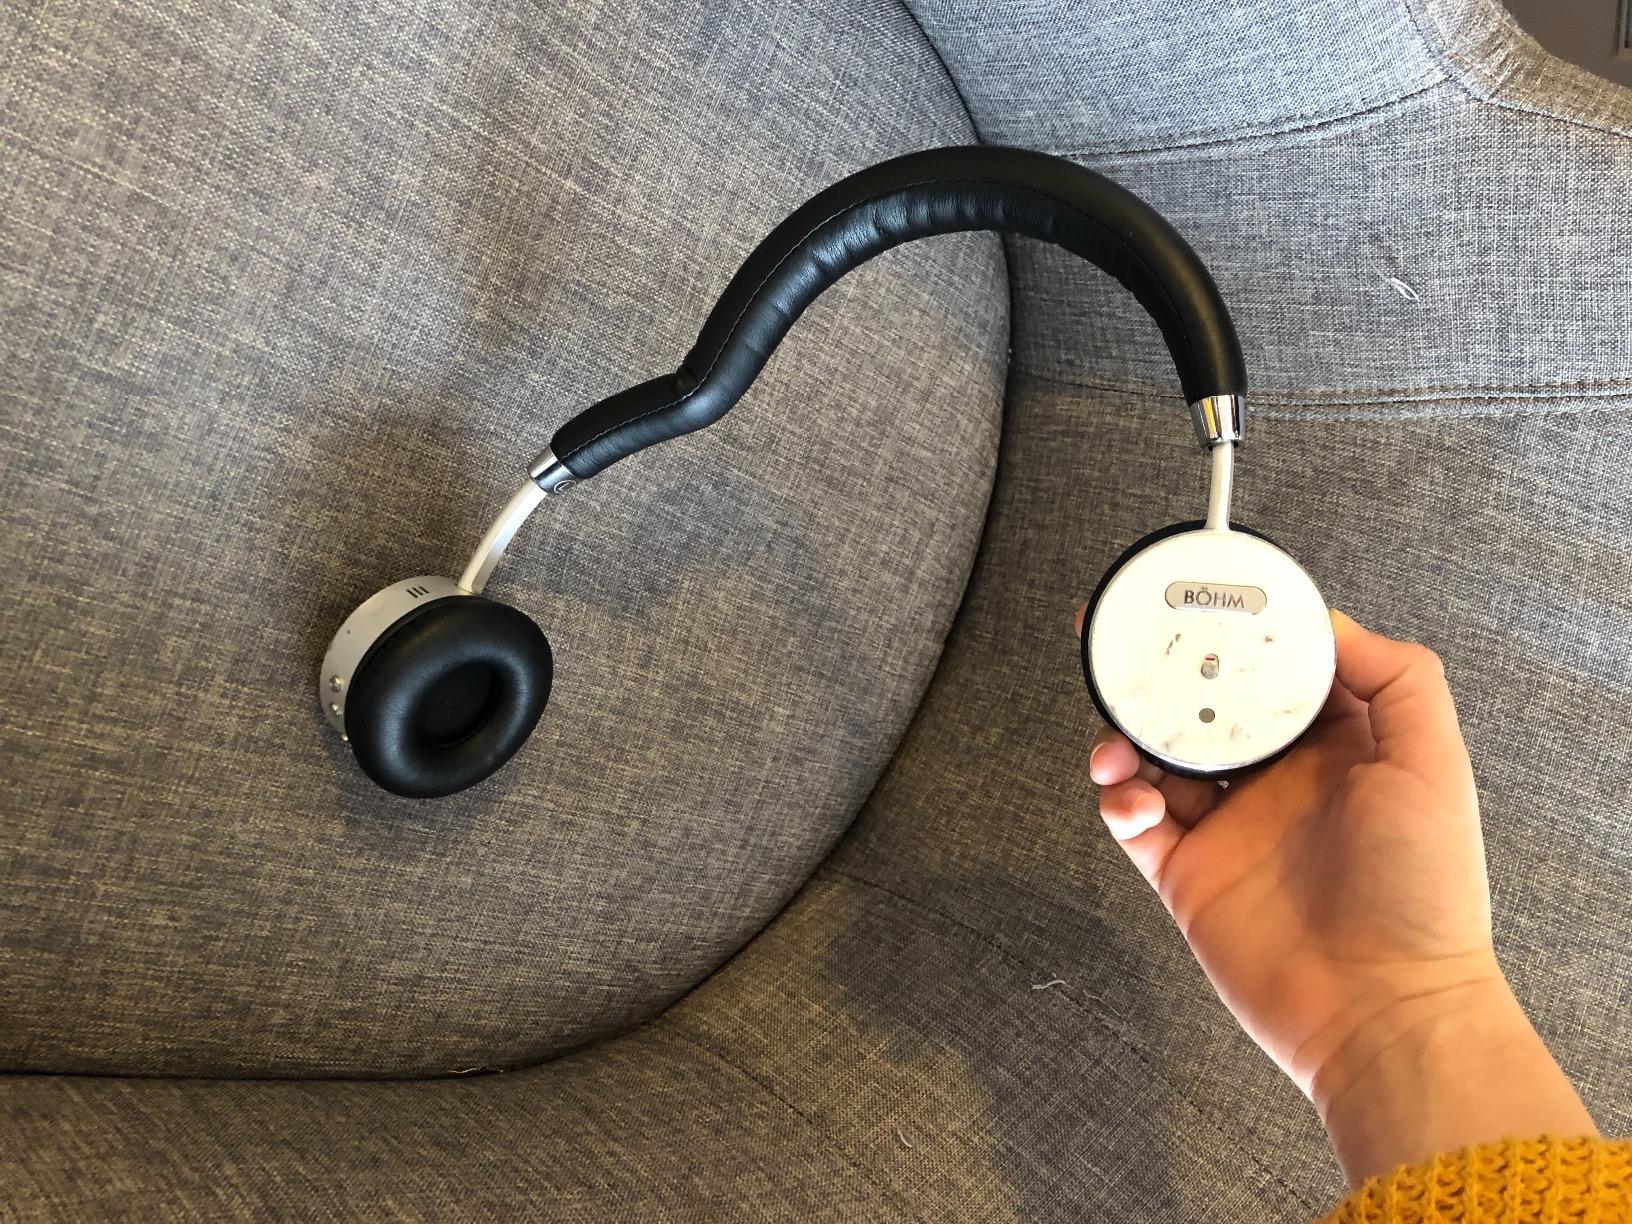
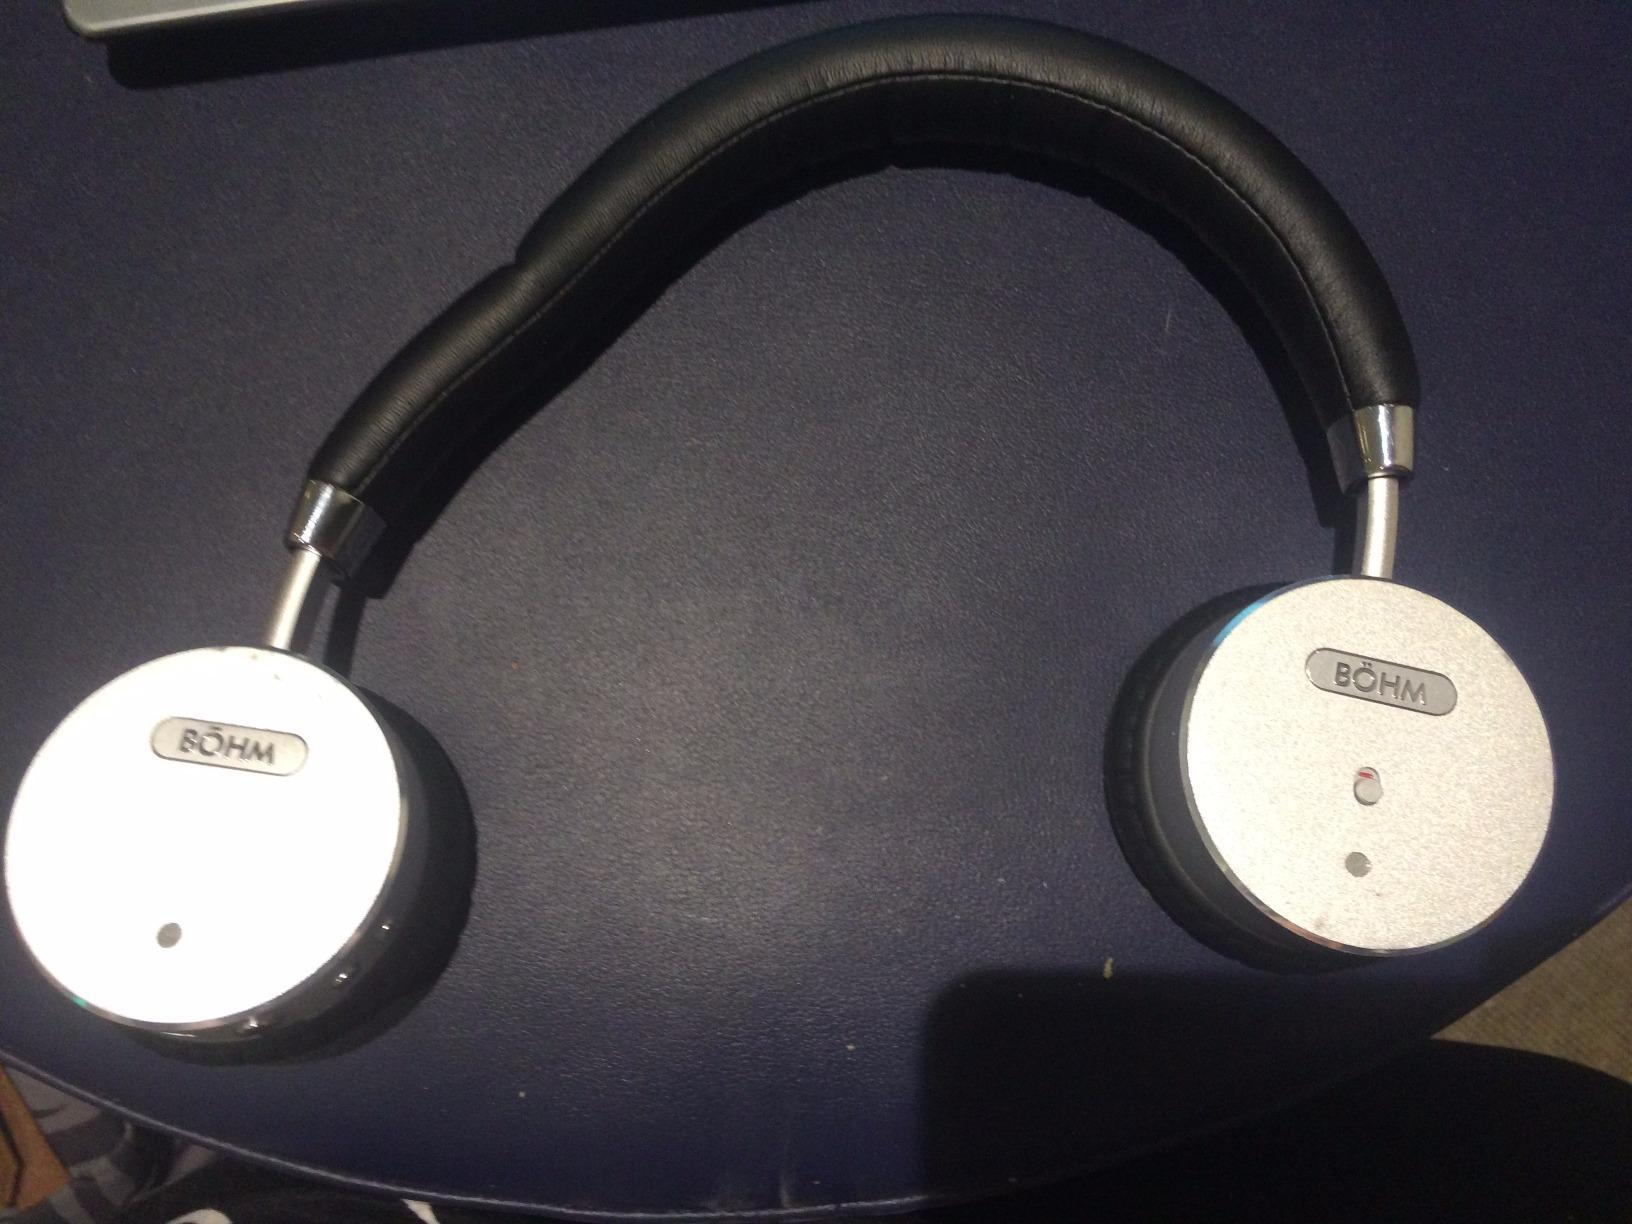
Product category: headphones
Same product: yes